Barley yellow dwarf virus 5'UTR

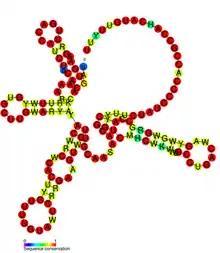
Conserved secondary structure of BYDV 5' UTR.

Barley yellow dwarf virus 5' UTR is a non-coding RNA element containing structural elements required for translation of the genome of the plant disease pathogen Barley yellow dwarf virus.